Viktoria Savs

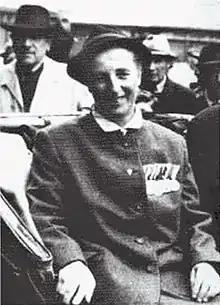
Viktoria Savs in Salzburg, about 1933.

After the war she was reluctant to return to her family home in Merano, which had been ceded to Italy along with the South Tyrol through the Treaty of Saint-Germain-en-Laye (1919). She moved to Hall in Tirol and then in 1928 to Salzburg, where she was homeless for a time. An anecdote, possibly apocryphal, relates that at one point when she was reduced to begging, she was recognized on the street by the Archduke Eugen, who offered to help her by employing her as a housekeeper. She took part in occasional veterans' meetings throughout the 1930s, and joined the NSDAP in 1933 (when it was still illegal in Austria), primarily to get a better disability pension.